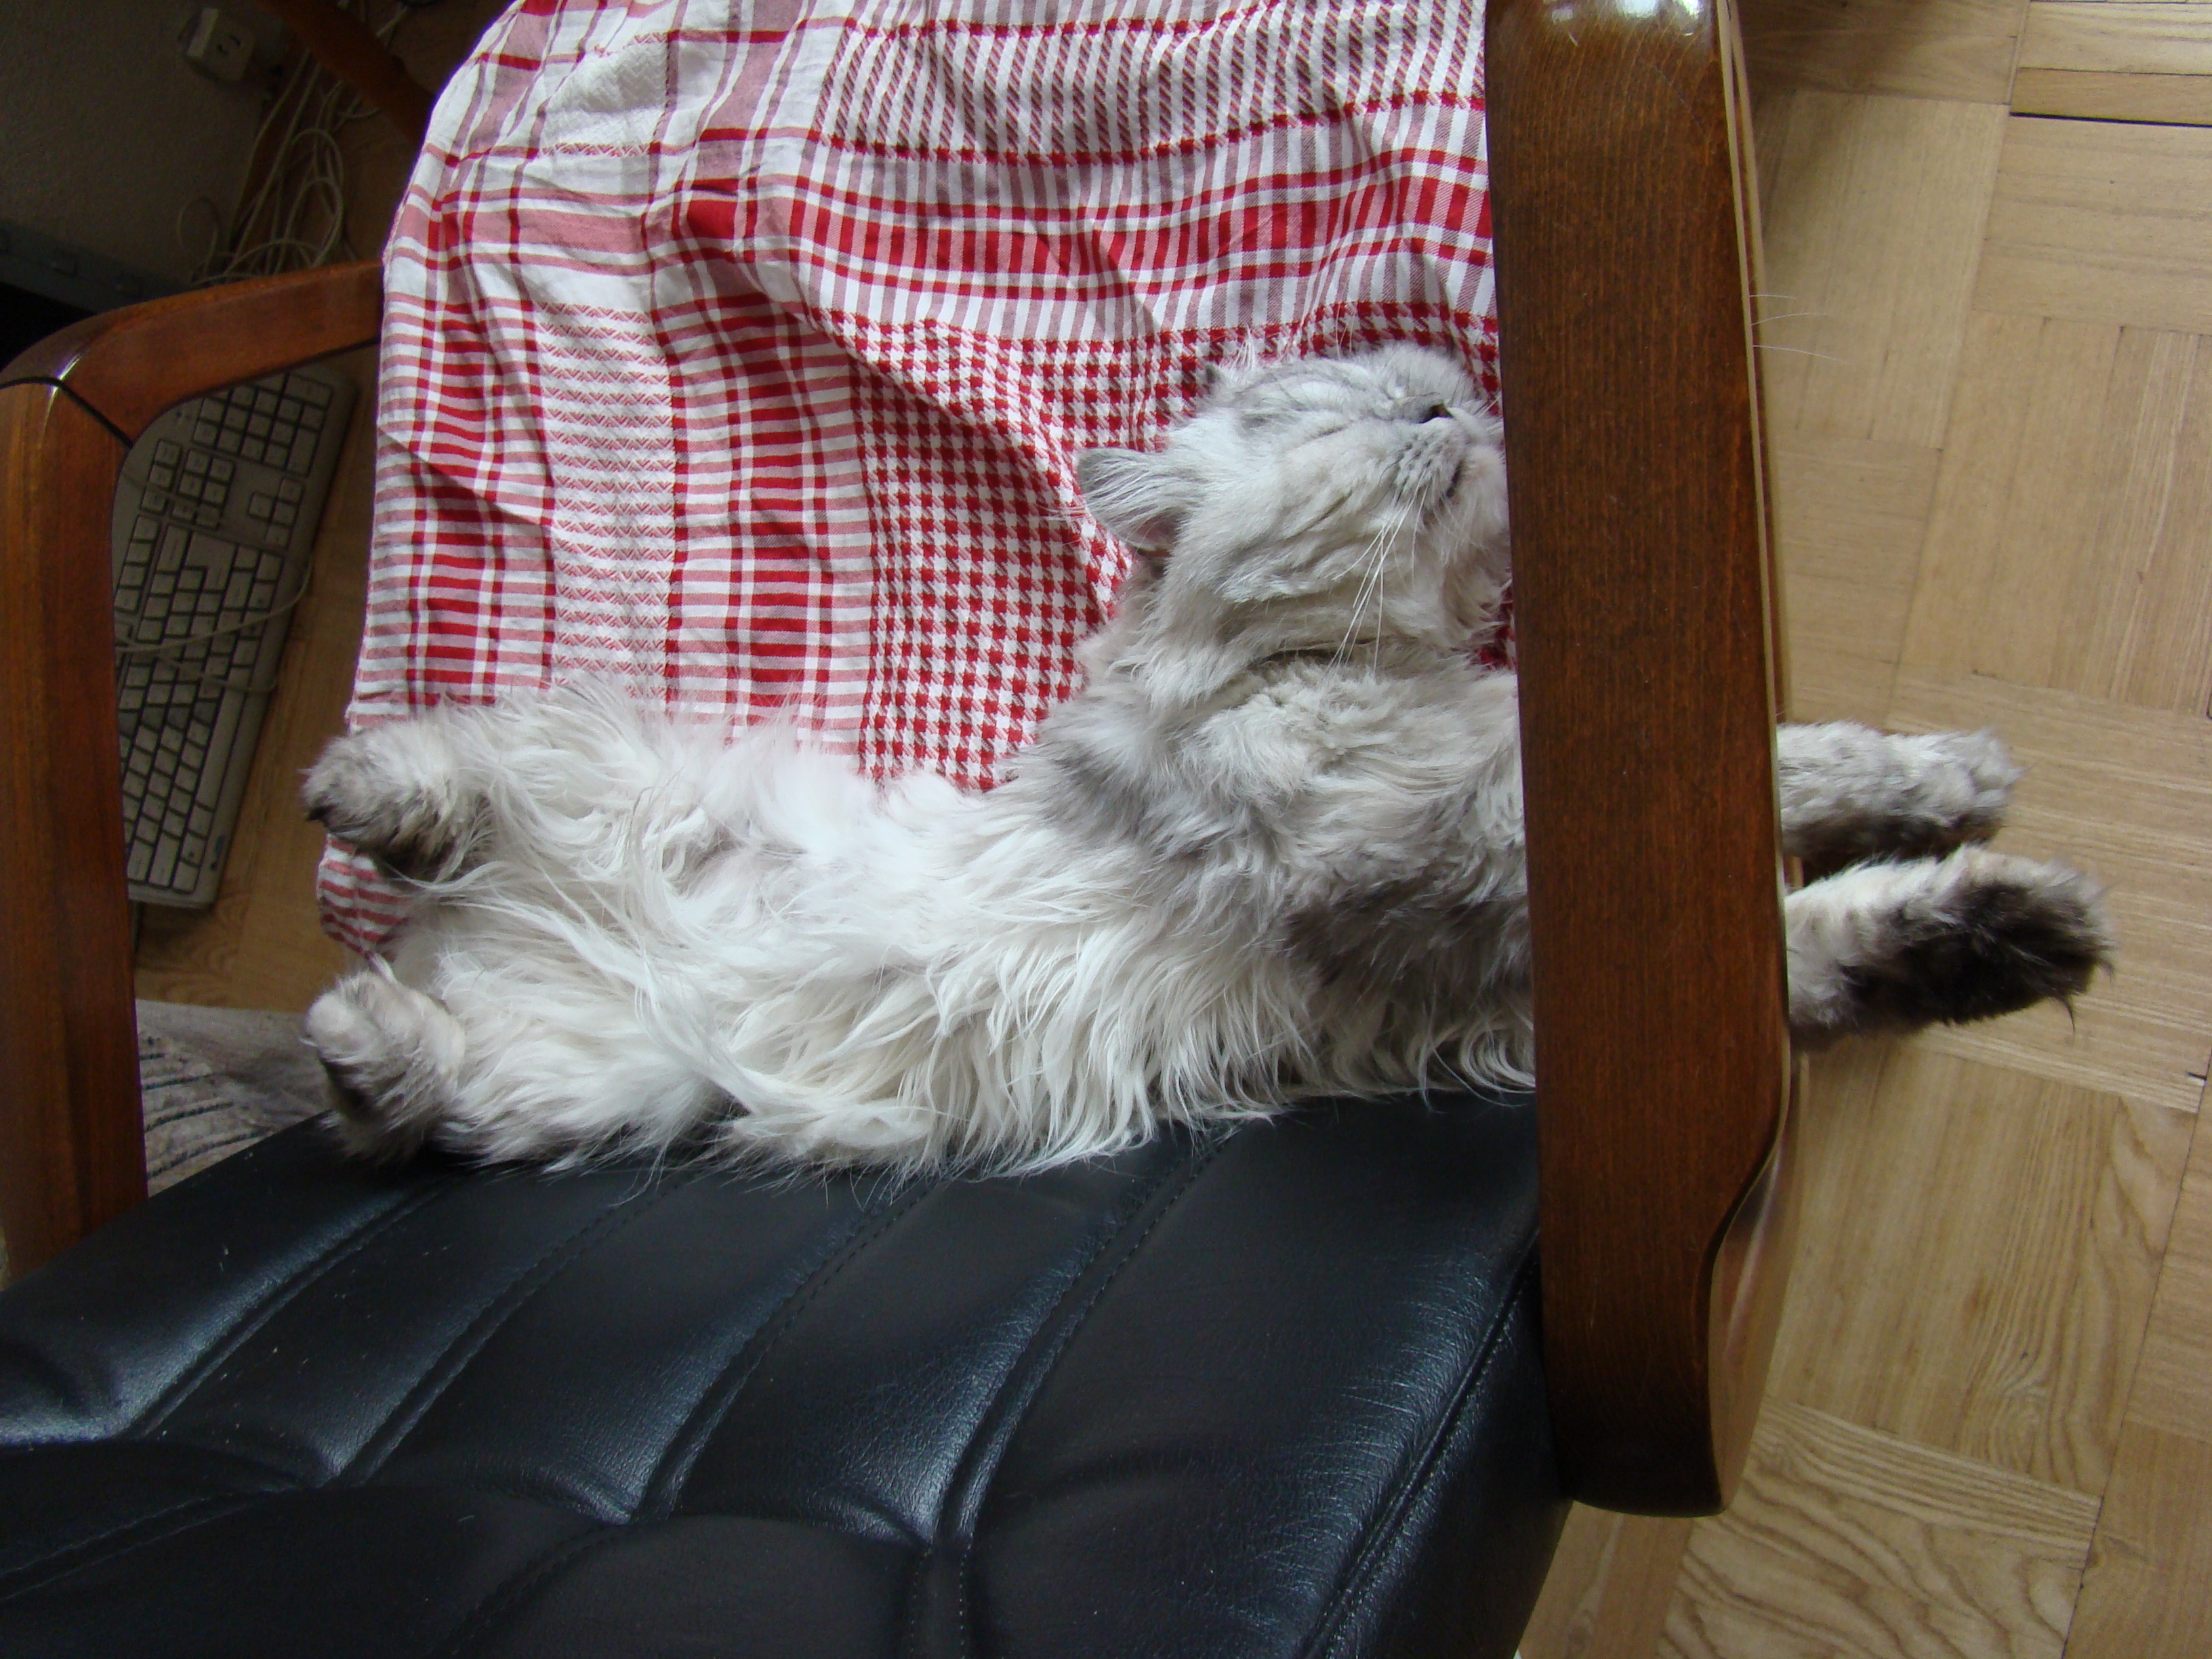
dog, animal, pet, cat, mammal, pets, cats, vertebrate, lhasa apso, fabulous, oneofmypics, maltese, dog like mammal, dog breed group, west highland white terrier